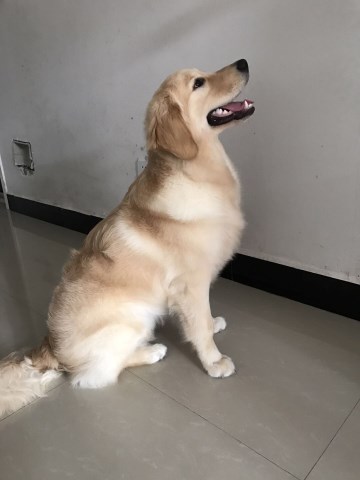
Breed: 5355-n000126-golden_retriever